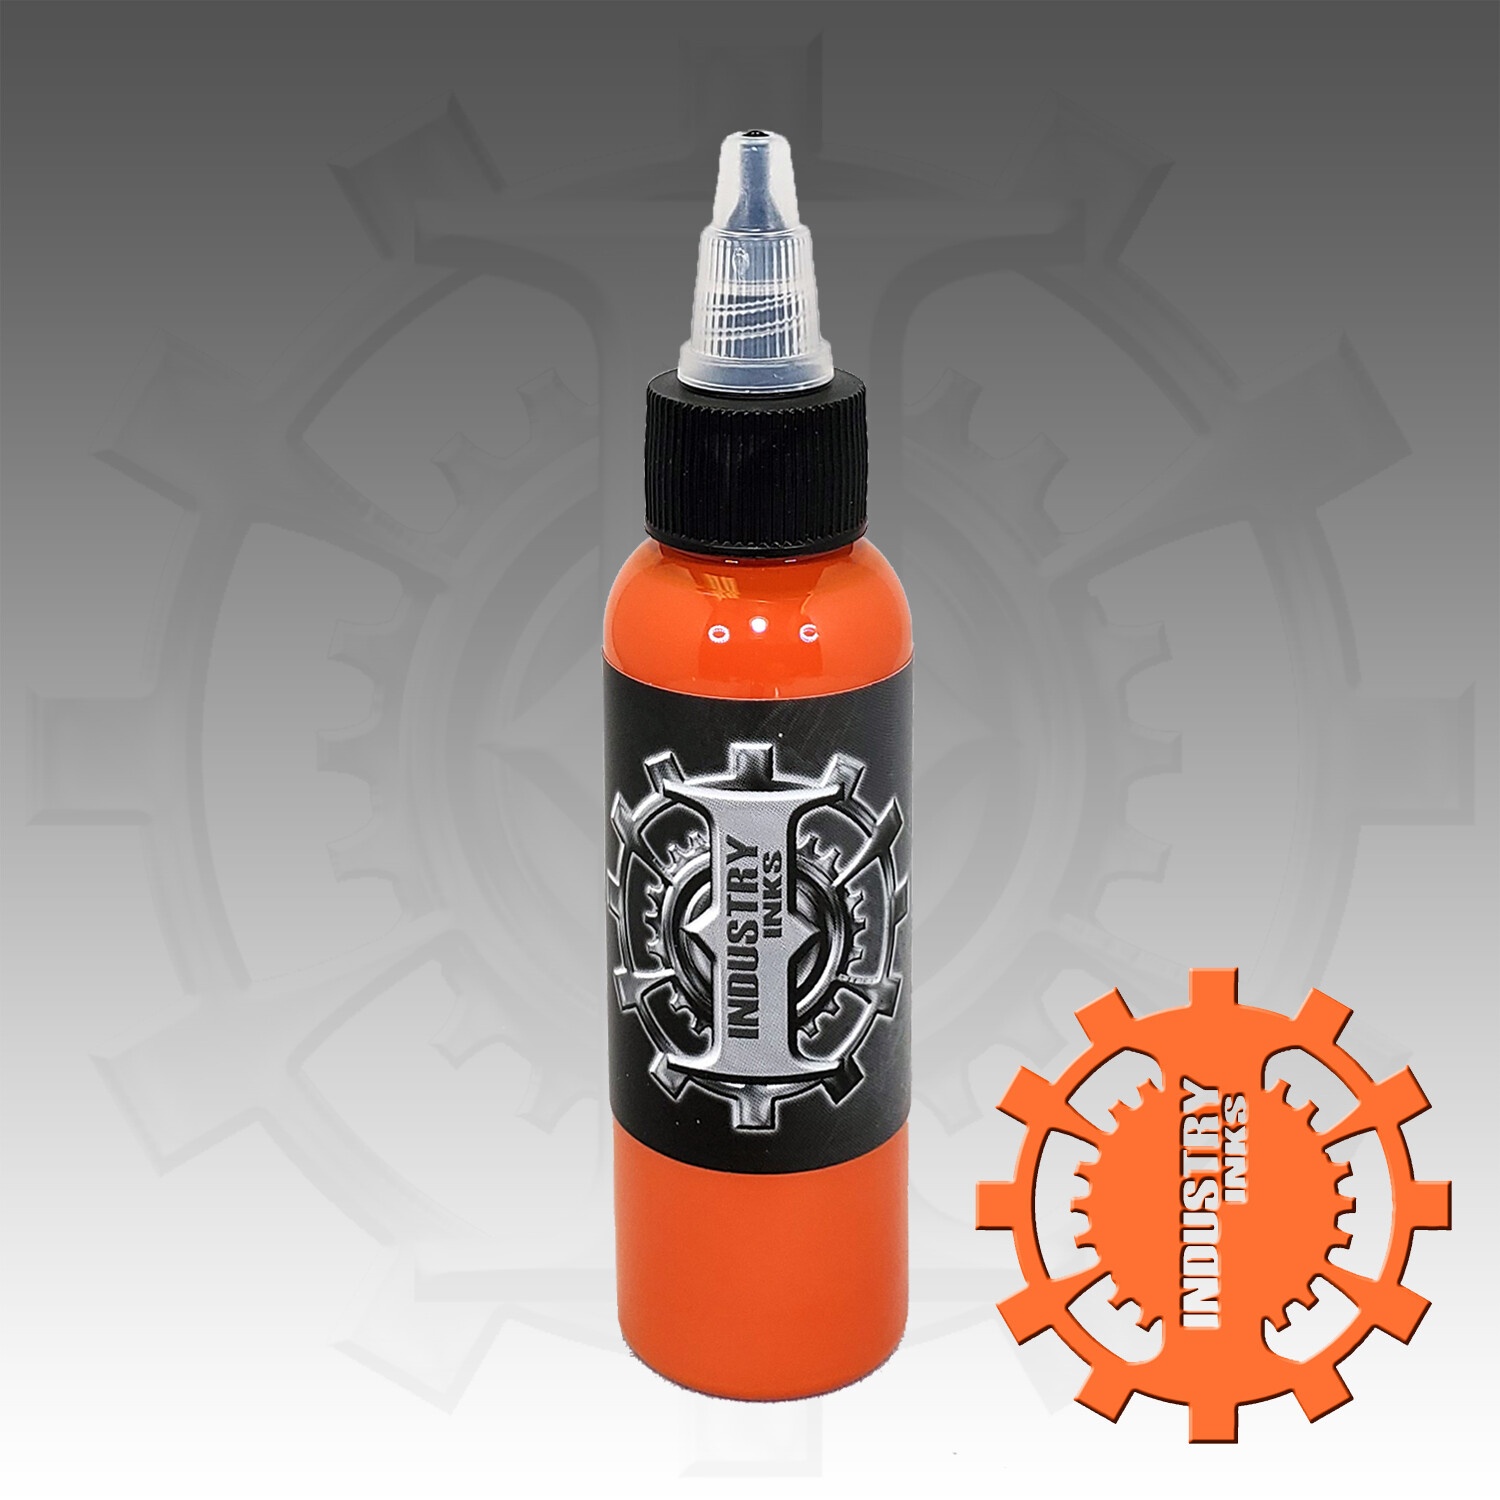
Pale Vermillion
Industry Ink Pale Vermillion
Brand: Industry Ink
Category: Business & Industrial > Piercing & Tattooing > Tattooing Supplies